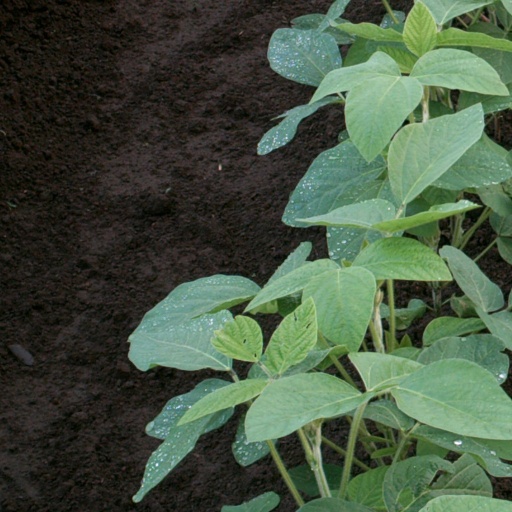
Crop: soybean